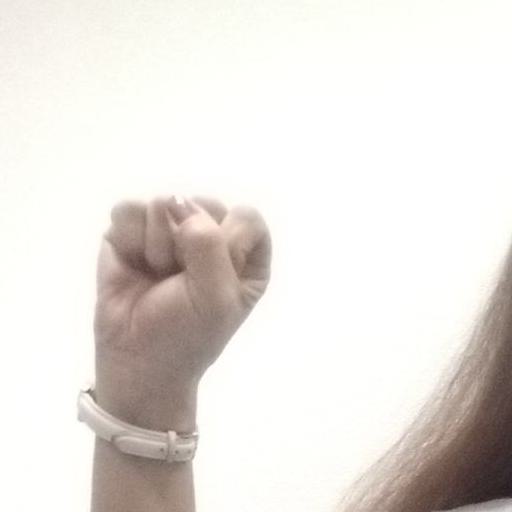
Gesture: fist